Trolleybuses in Maidstone

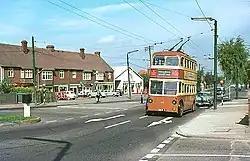
Maidstone trolleybus at the Wheatsheaf junction on Sutton Road, September 1966.

The Maidstone trolleybus system once served Maidstone, the county town of Kent, England. Opened on , it gradually replaced the Maidstone tramway network.